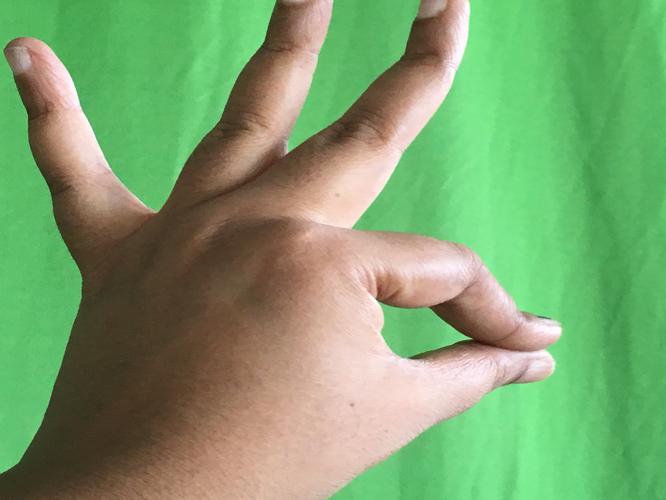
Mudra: Hamsasyam
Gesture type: single_hand